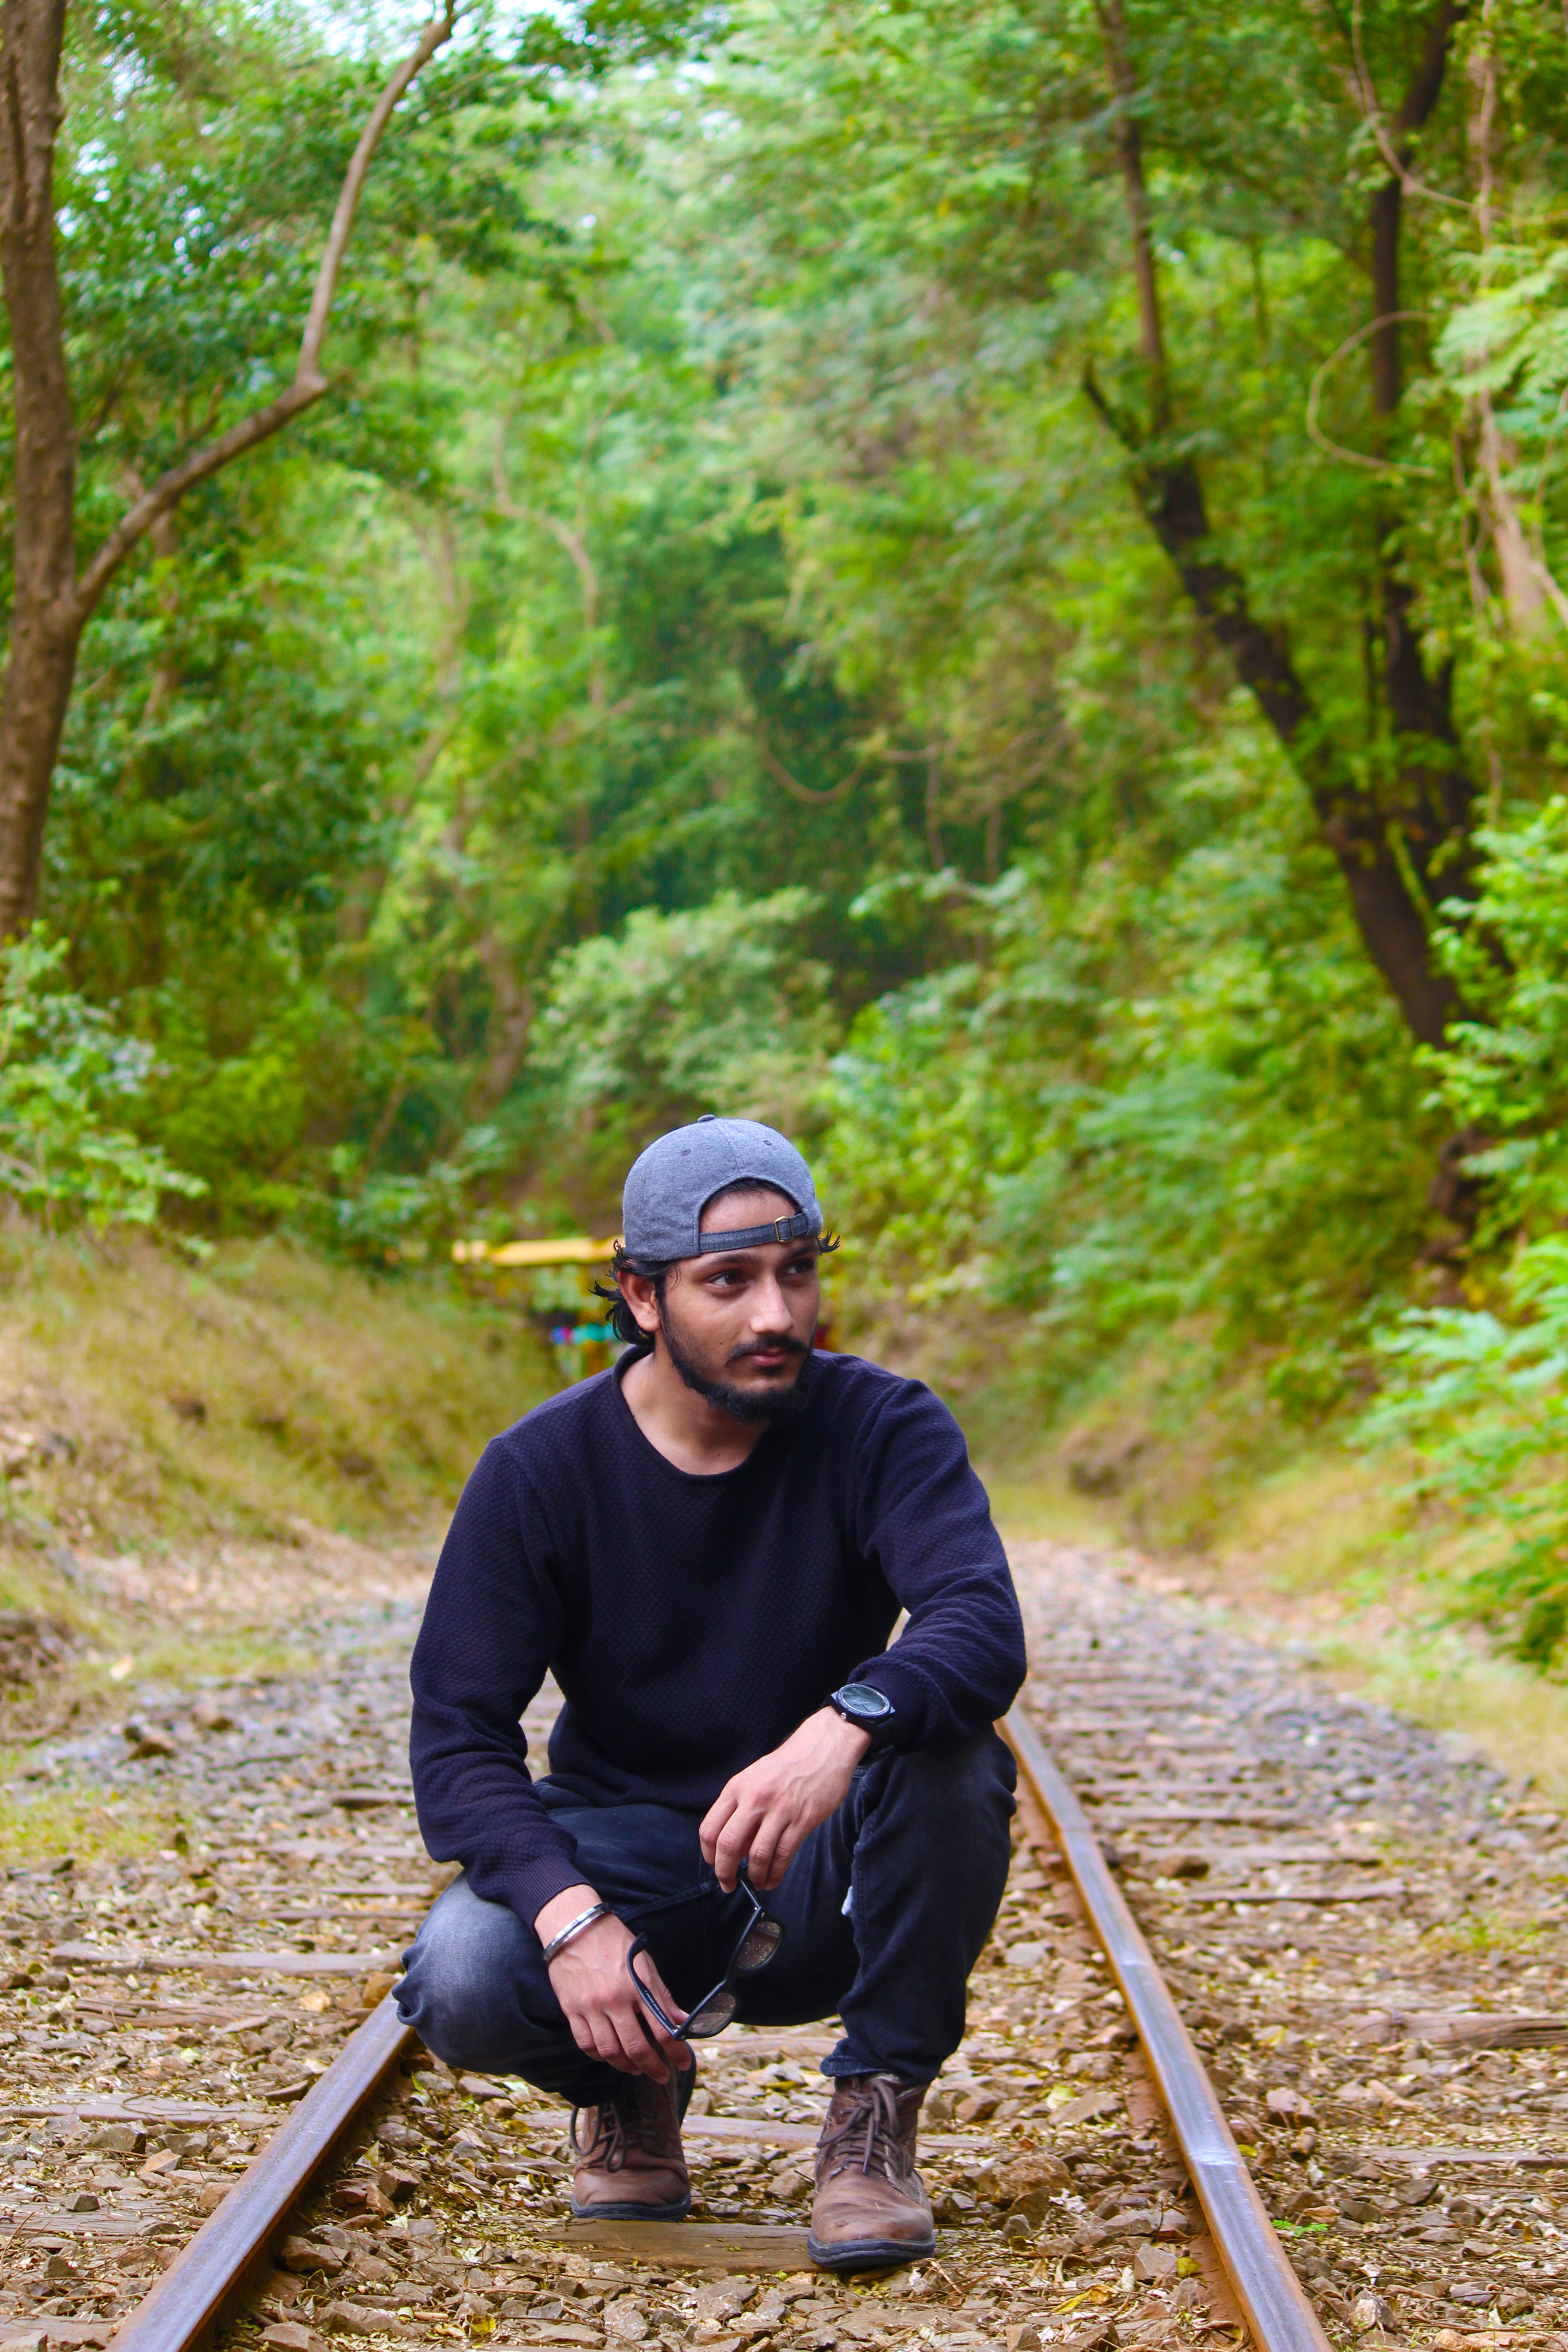
outdoor, track, jungle, adventure, tree, forest, recreation, plant, photography, rainforest, woodland, leisure, old growth forest